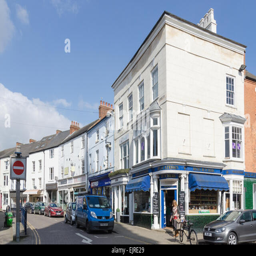
shops and restaurants the town